The Bear Quartet

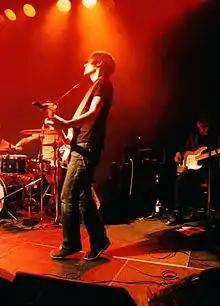
Haapalainen performing with the Bear Quartet at the Accelerator festival in 2003

After "It Only Takes a Flashlight to Create a Monster, Everybody Else, Flux Detail, Holy Holy", and "Tibet" came "Moby Dick" in 1997, which featured many guest musicians, and which released to critical acclaim. It released alongside the EPs "Before the Trenches" and "His Spine". During the spring of 1998, the Bear Quartet recorded "Personality Crisis", their seventh album, which released in August of that year. The band collaborated with Calle and Björn Olsson on the album, the former of whom would later become a regular member of the band. By the end of 1998, the band had released "Human Enough, Personality Crisis", and "Mom and Dad". The band did not release any music in 1999. Instead, they spent the year working on their next two albums ("My War" and "Gay Icon") and touring in Germany. In 2000, the band released "My War", alongside the EPs "I Don't Wanna" and "Old Friends". After "My War" came "Gay Icon, Load It", and "Fuck Your Slow Songs" in 2001. "Gay Icon" was much more experimental than The Bear Quartet's previous albums, especially the much more minimalistic "My War", which had come before it. In 2002, The Bear Quartet released "Ny våg", in collaboration with Alexandra Dahlström. It took on an even more experimental style than its predecessor, "Gay Icon", oscillating between punk rock and avant garde. The album released alongside the EP "Number". In 2003 came "All Your Life," followed by "Angry Brigade", which was influenced by the far-left militant group of the same name. "Ask Me Don't Axe Me" followed the release of "Angry Brigade" followed by "Saturday Night" and "I Have an Itch" in 2005. Nuottaniemi left the band in 2006, but the Bear Quartet still released "Eternity Now" in that same year, alongside the promotional single "Repairing of the Red Sea", would later rejoin the band.